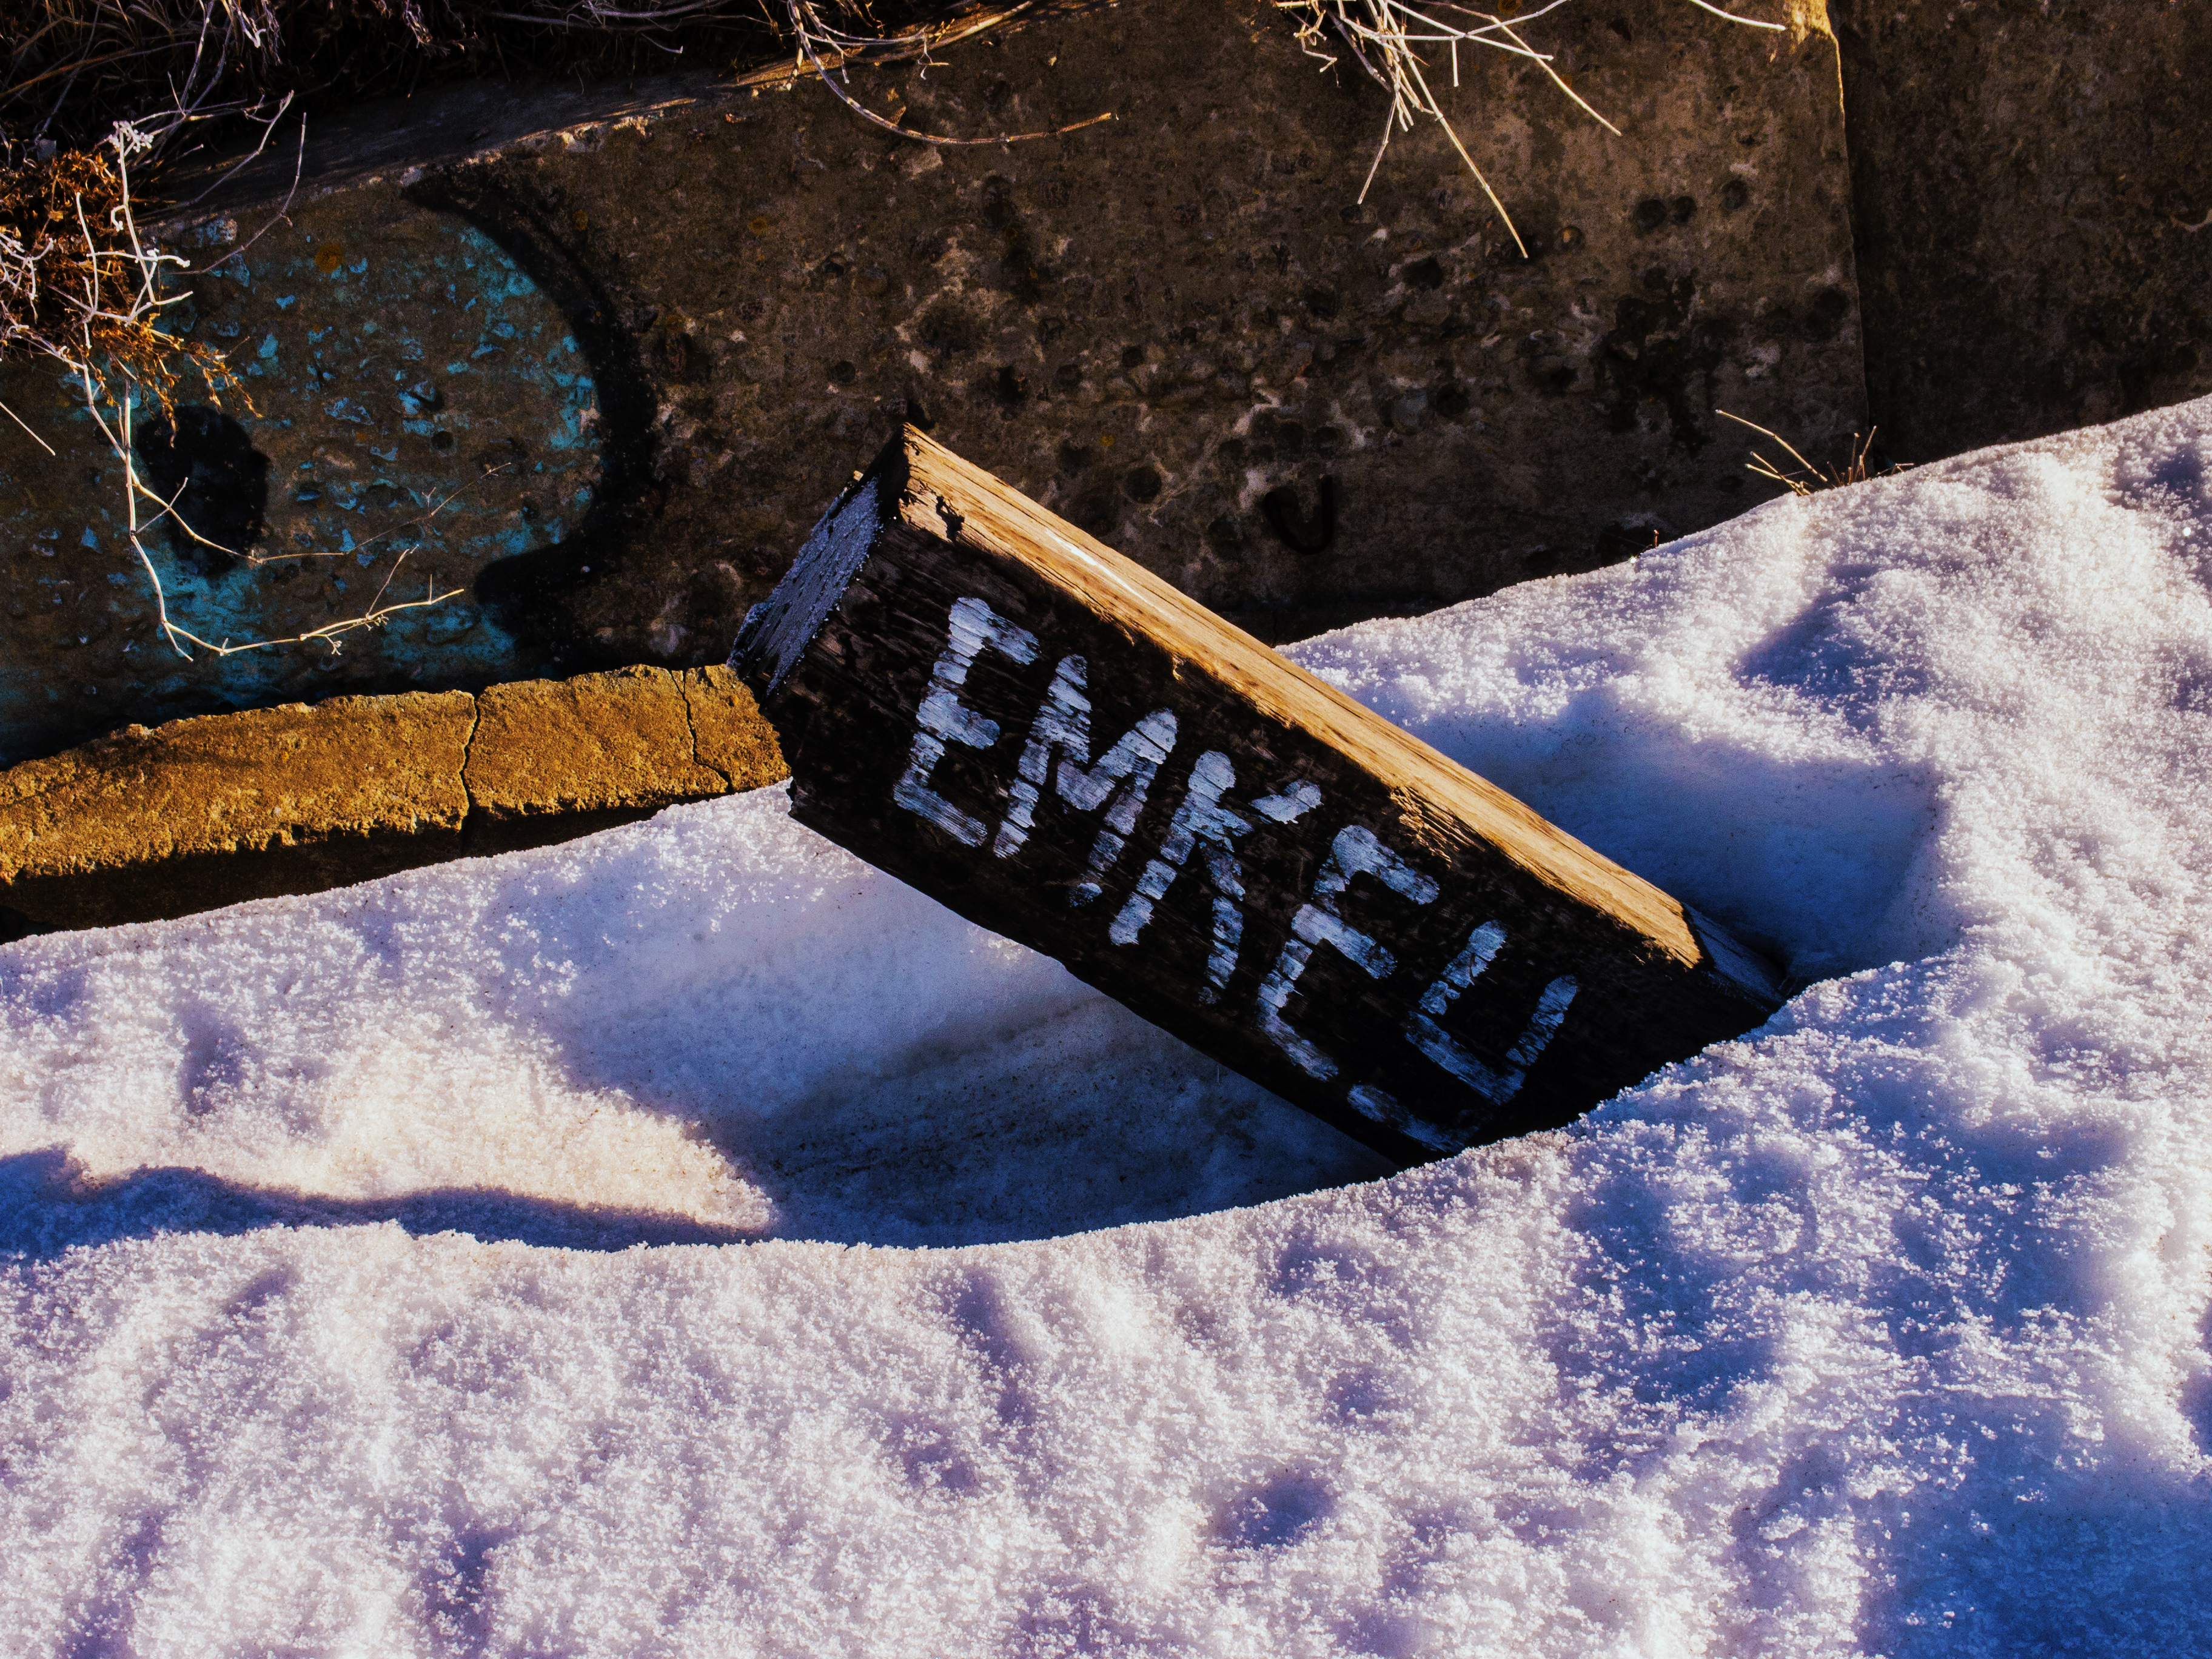
images, water, rectangle, sunlight, asphalt, road surface, freezing, wood, font, grass, Tints and shades, electric blue, landscape, snow, winter, tree, soil, city, shadow, concrete, pattern, logo, circle, automotive exterior, automotive tire, sidewalk, sky, night, rock